Bible translations into Church Slavonic

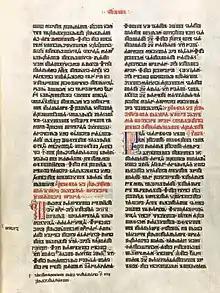

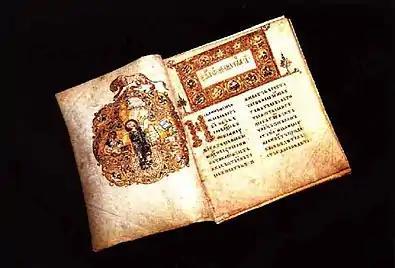
Ostromir Gospel from Novgorod (1057)

The oldest translation of the Bible into a Slavic language, Old Church Slavonic, has close connections with the activity of the two apostles to the Slavs, Cyril and Methodius, in Great Moravia in 864–865. The oldest manuscripts use either the so-called Cyrillic or the Glagolitic alphabets. Cyrillic reflects the Greek majuscule writing style of the 9th century with the addition of new characters for Slavic sounds not used in the Greek of that time. Glagolitic writing differs from any other writing system; it went out of use as late as the 20th century.